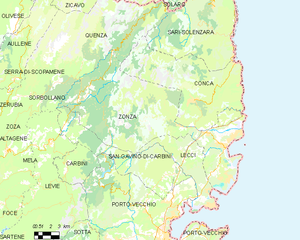
Map commune FR insee code 2A362.png, Corse-du-Sud